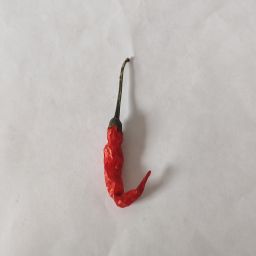
Crop: Chile Pepper
Quality: Dried